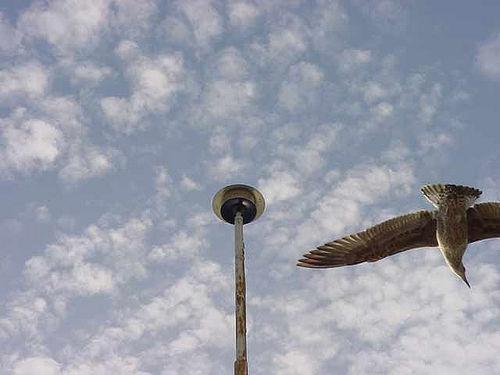
Weather: cloudy or overcast